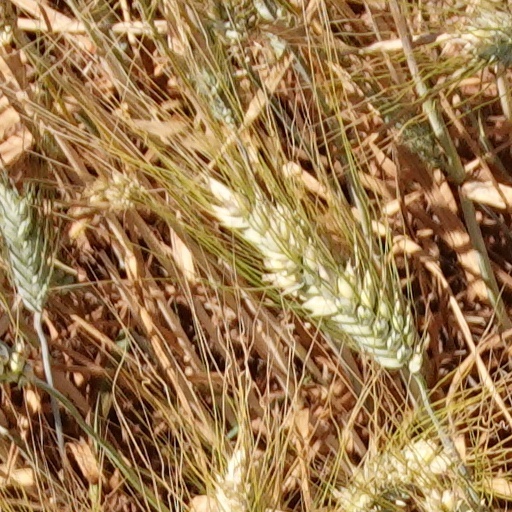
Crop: wheat